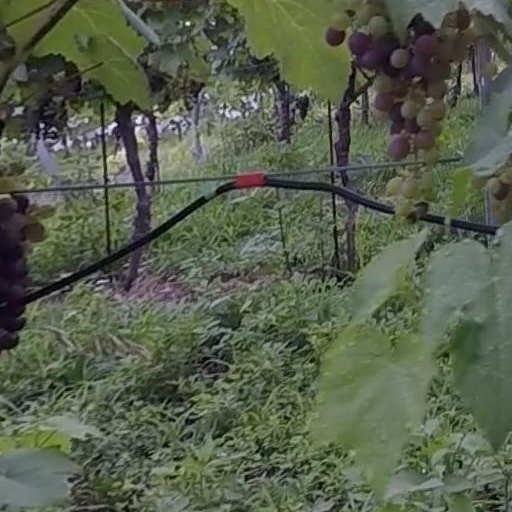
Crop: grape